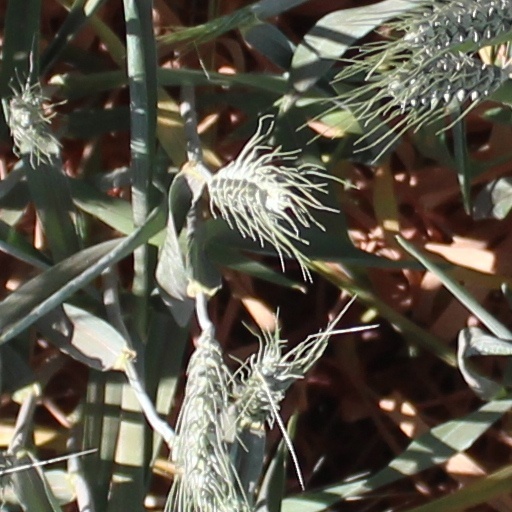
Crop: wheat